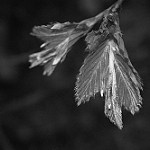
Label: B & W